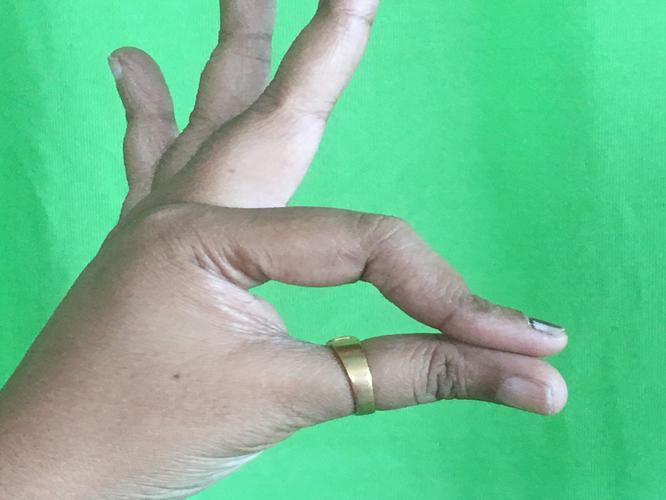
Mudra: Hamsasyam
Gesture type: single_hand